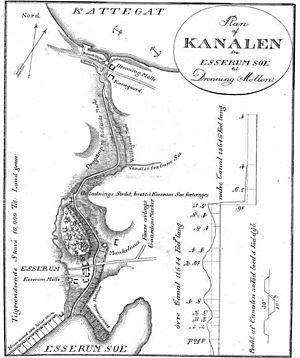
Esrum Å est un fleuve côtier situé dans la région du Seeland. Sa longueur est d'environ 10 km.